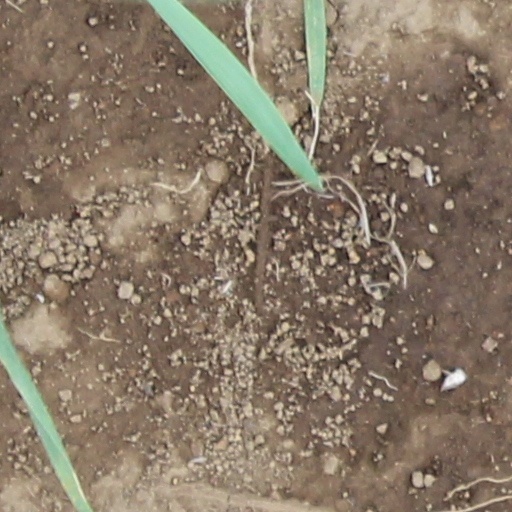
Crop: wheat